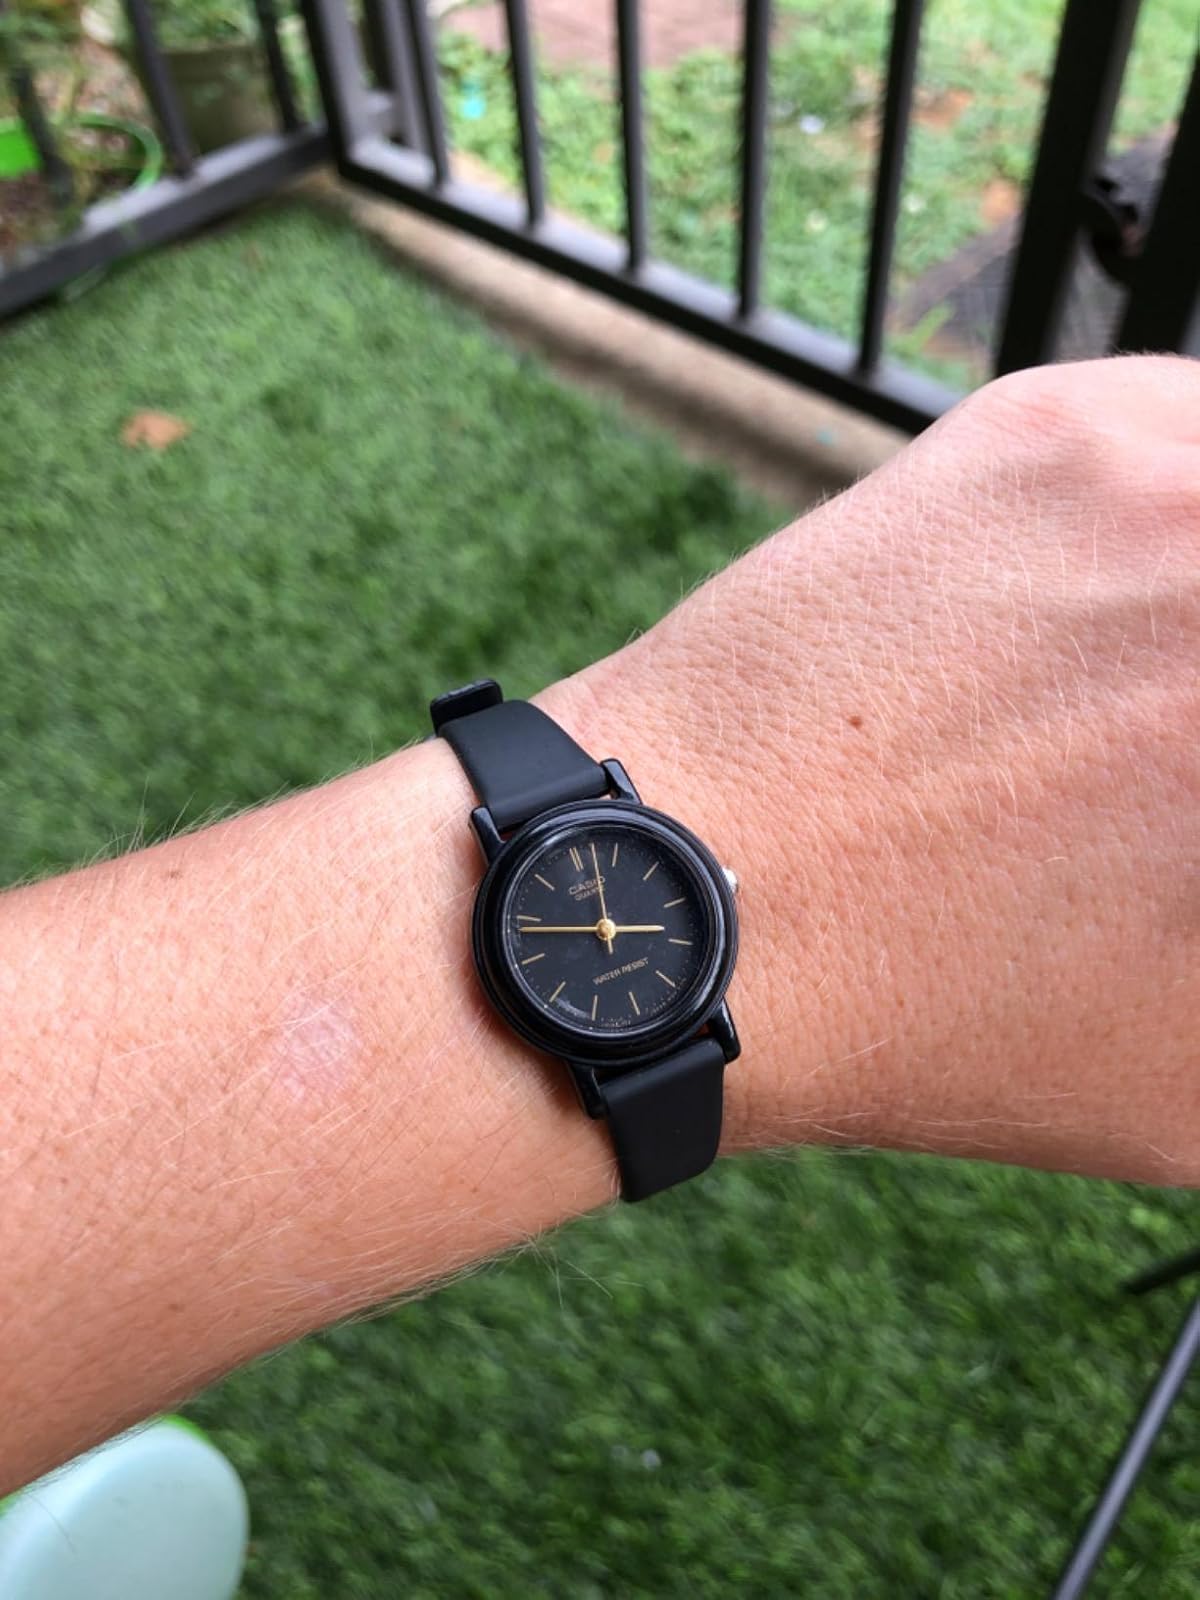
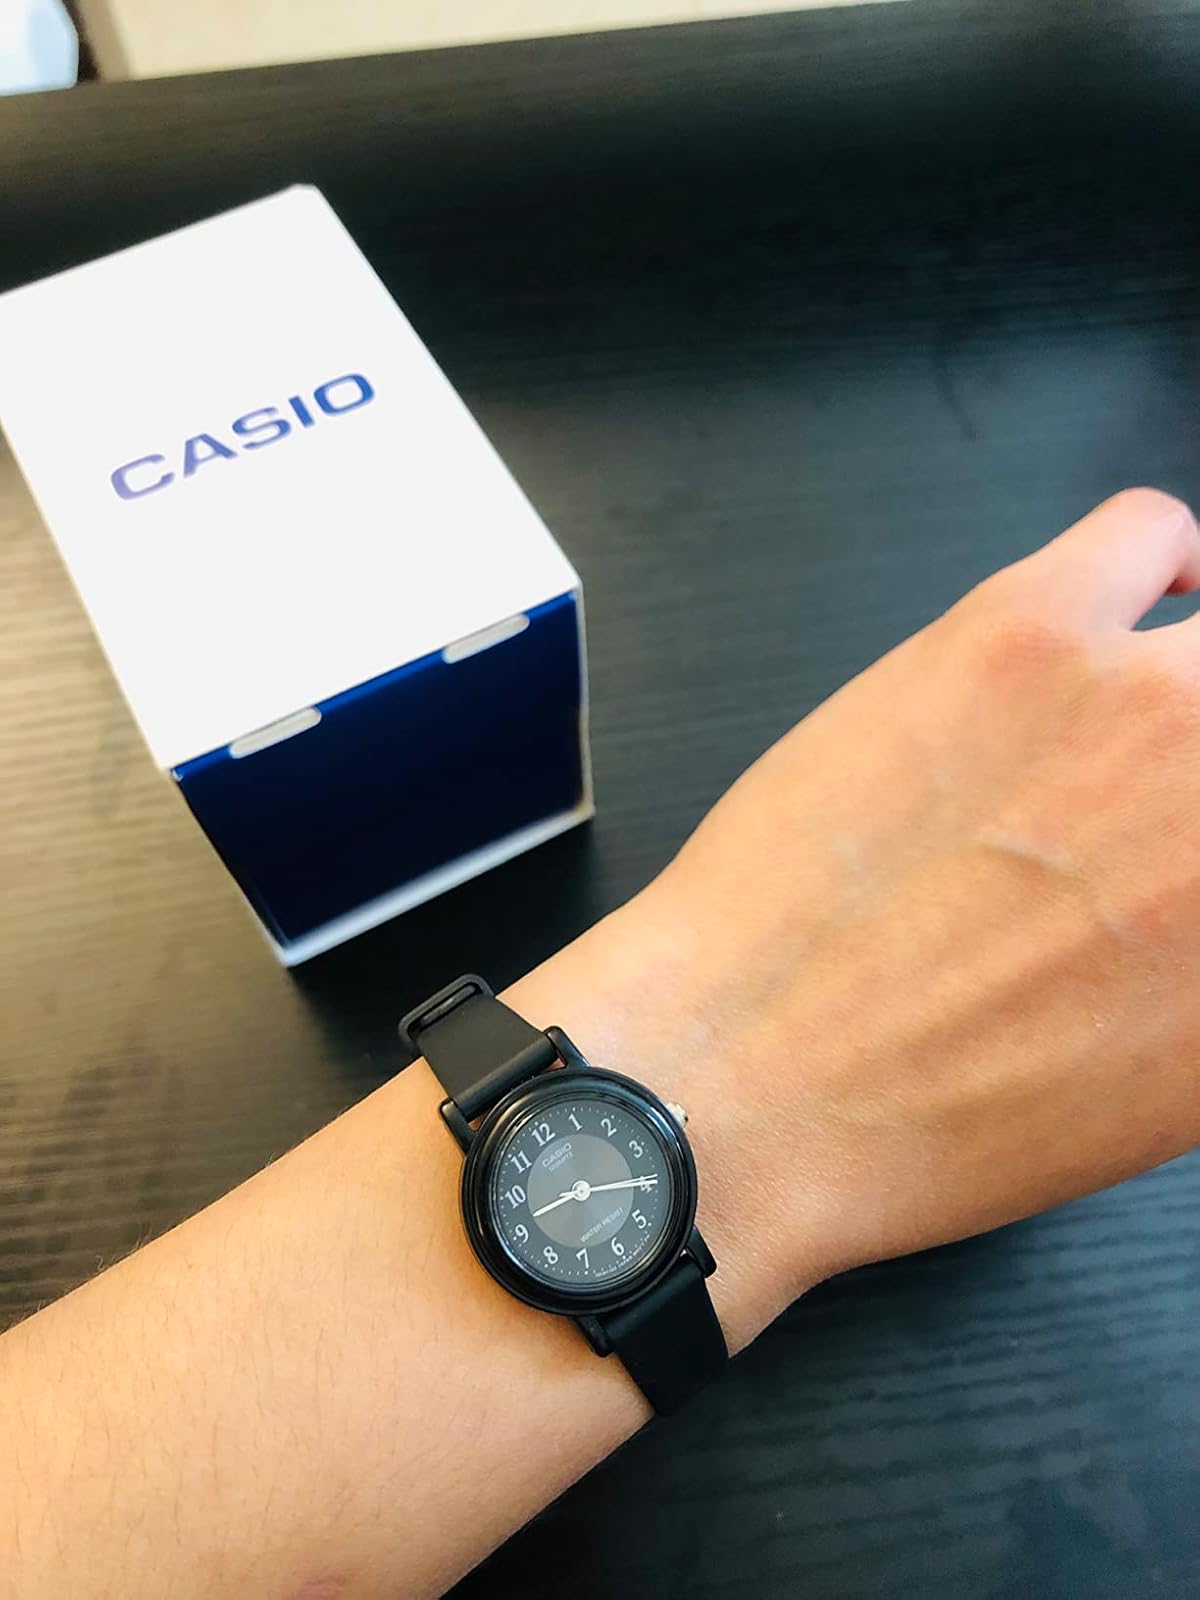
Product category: accessories_watch
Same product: no